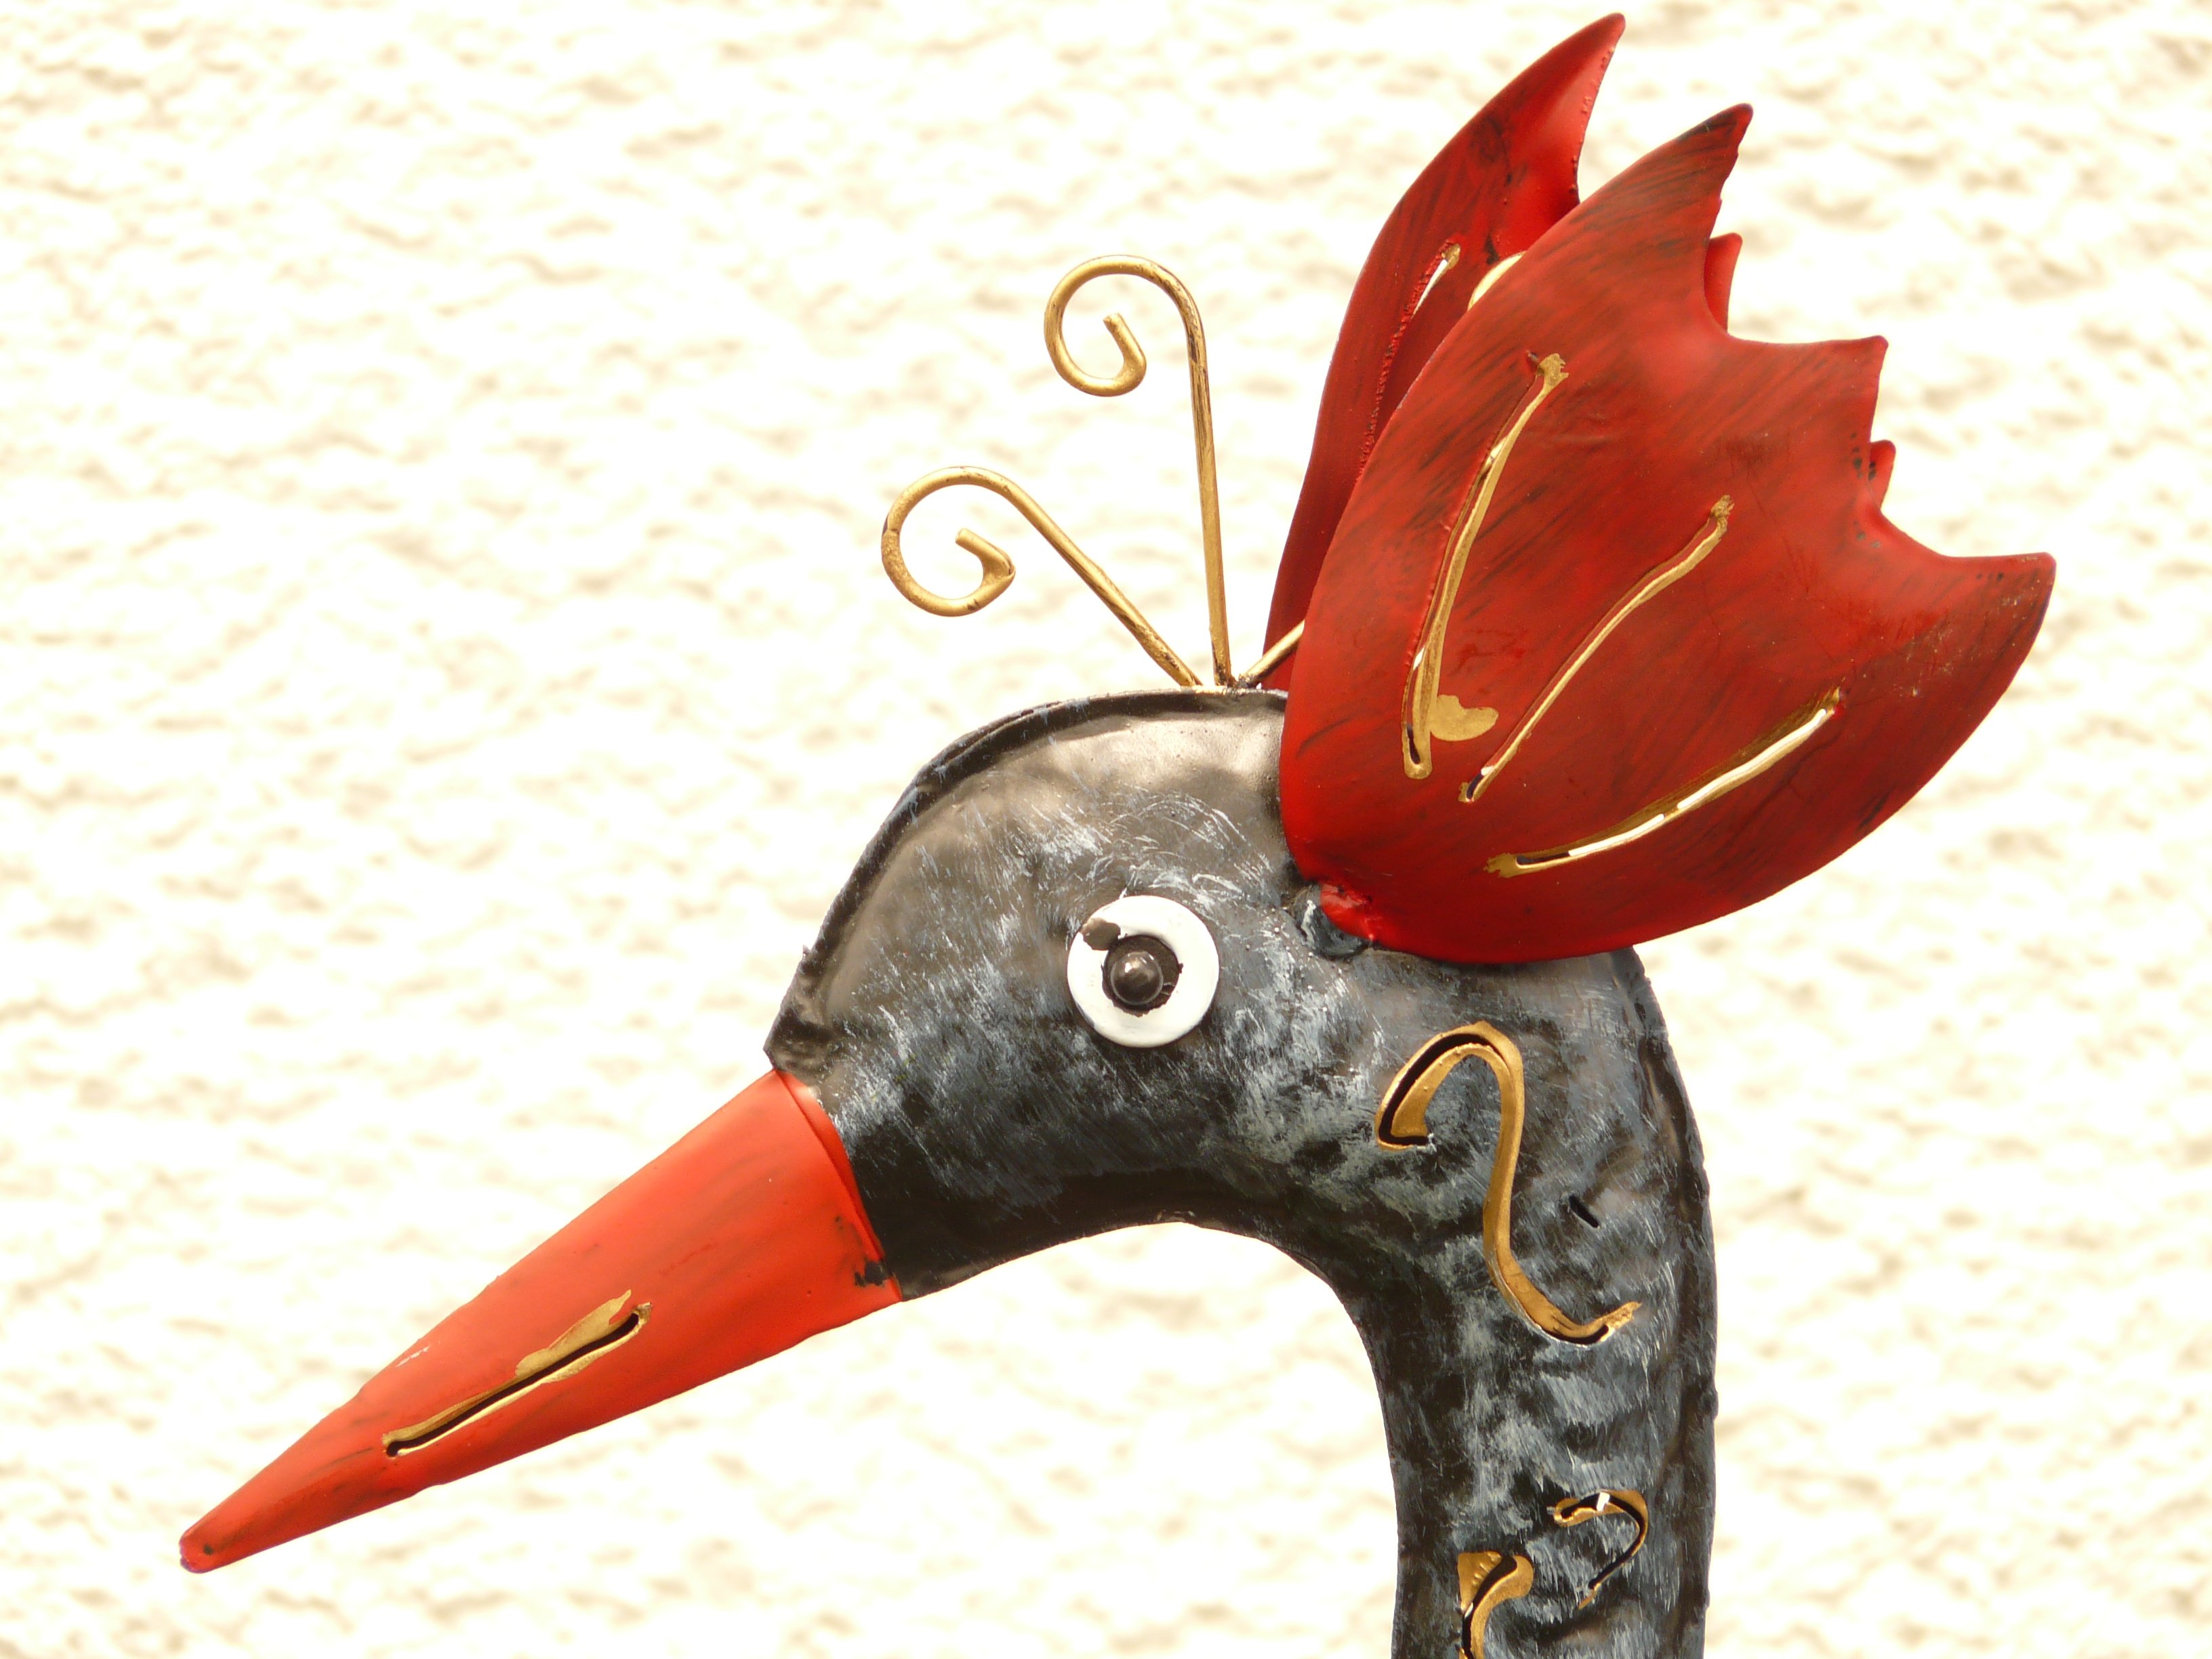
bird, colorful, chicken, peacock, hen, figure, head, bill, hahn, water bird, comb